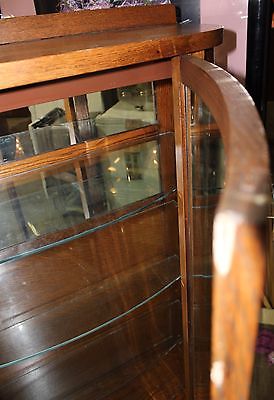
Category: cabinet